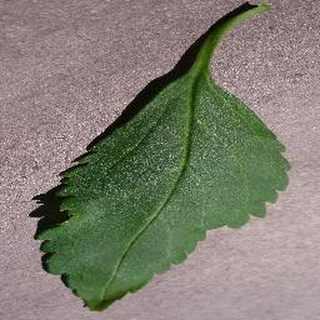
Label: healthy_cherry